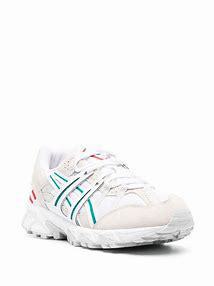
Brand: Asics
Model: Gel Sonoma 15 50